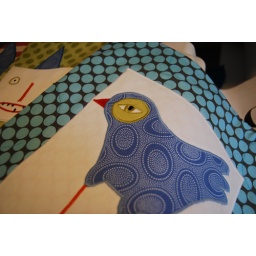
applique bird pillow by me